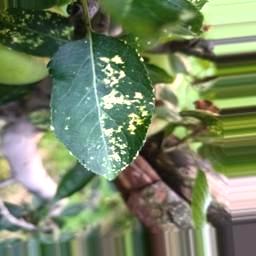
Label: Apple_Mosaic